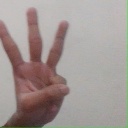
अक्षर: व